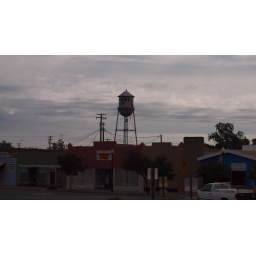
A water tower in Ceres, CA.